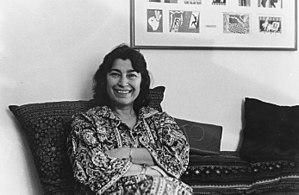
Rosetta Reitz est une féministe américaine et historienne du jazz connue pour avoir lancé un label de musique pour publier les musiques des premières femmes du jazz et du blues.